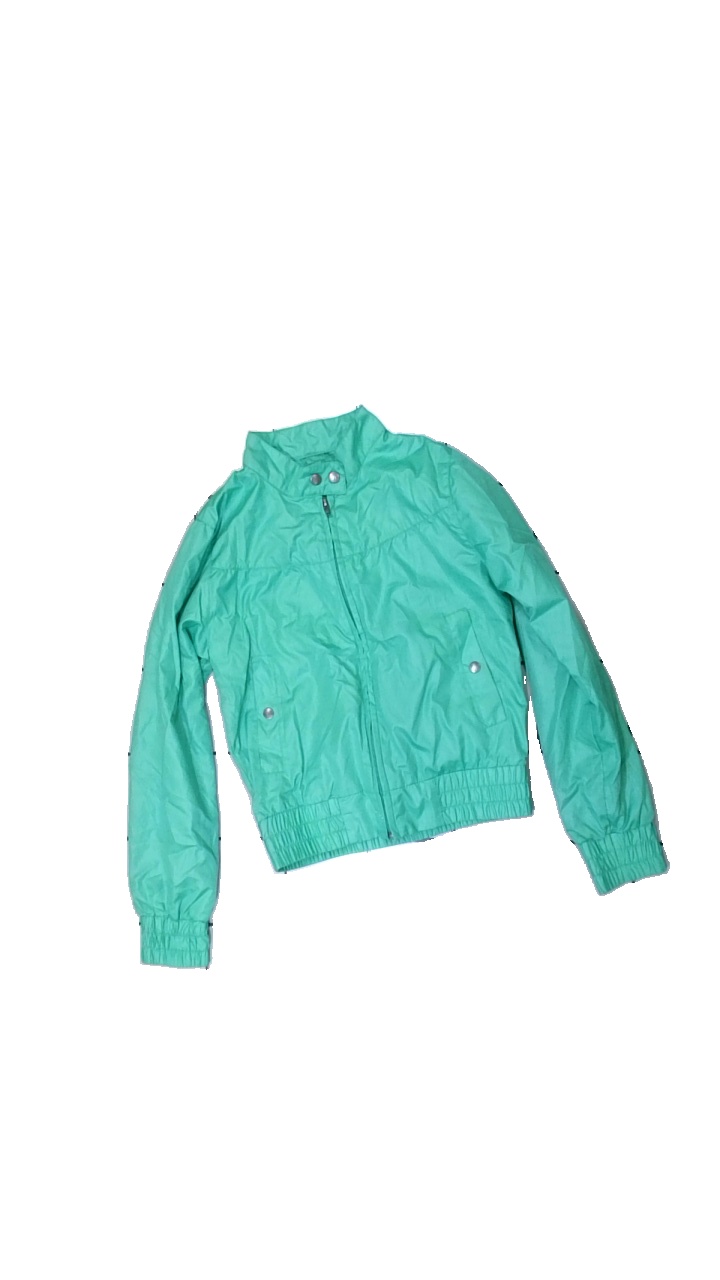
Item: Jacket (Children)
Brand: Jc
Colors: Green
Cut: Regular
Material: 100% polyester
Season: All
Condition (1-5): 3
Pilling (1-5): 5
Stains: Minor
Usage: Export
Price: <50